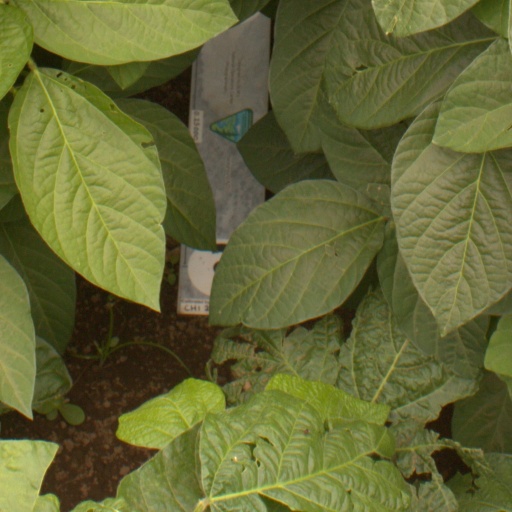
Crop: soybean